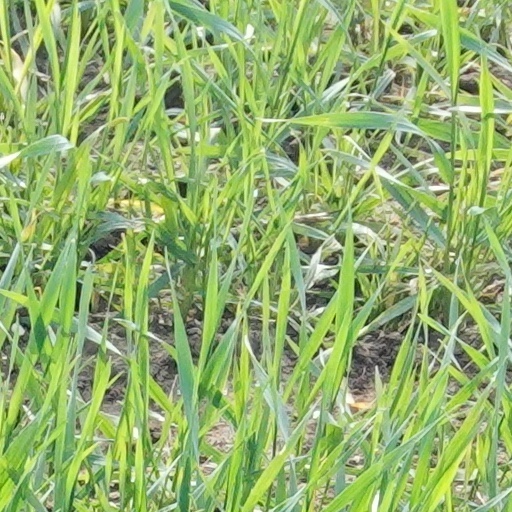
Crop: wheat